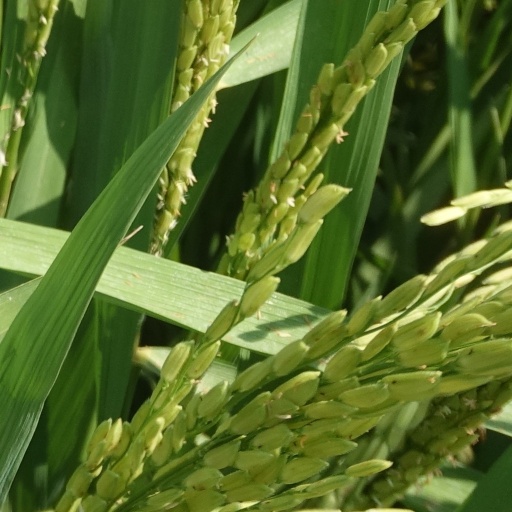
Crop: rice